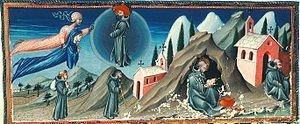
La Sainte Maison de Lorette est selon la tradition chrétienne occidentale, la Maison où Jésus-Christ fut conçu par le Saint-Esprit en la Vierge Marie. Rapportée de Terre Sainte aux environs d'avril 1291, elle est vénérée dans la ville de Loreto, en province d'Ancône, dans la région des Marches, en Italie centrale. La sainte Maison se trouve aujourd’hui au centre de la Nef de la Basilique de Loreto à l'intérieur d’un revêtement dessiné par Bramante.